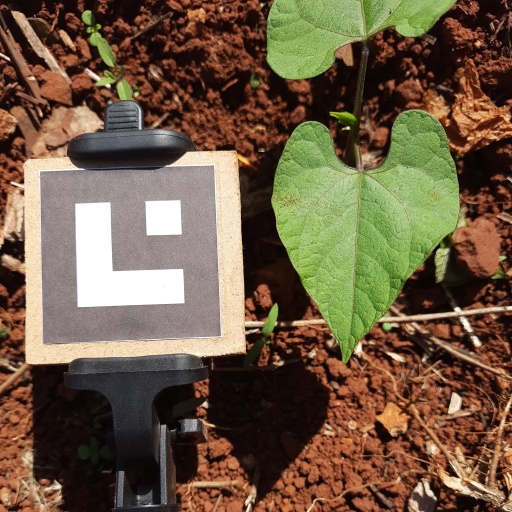
Observations: wavy surface, no eating holes, under sunlight